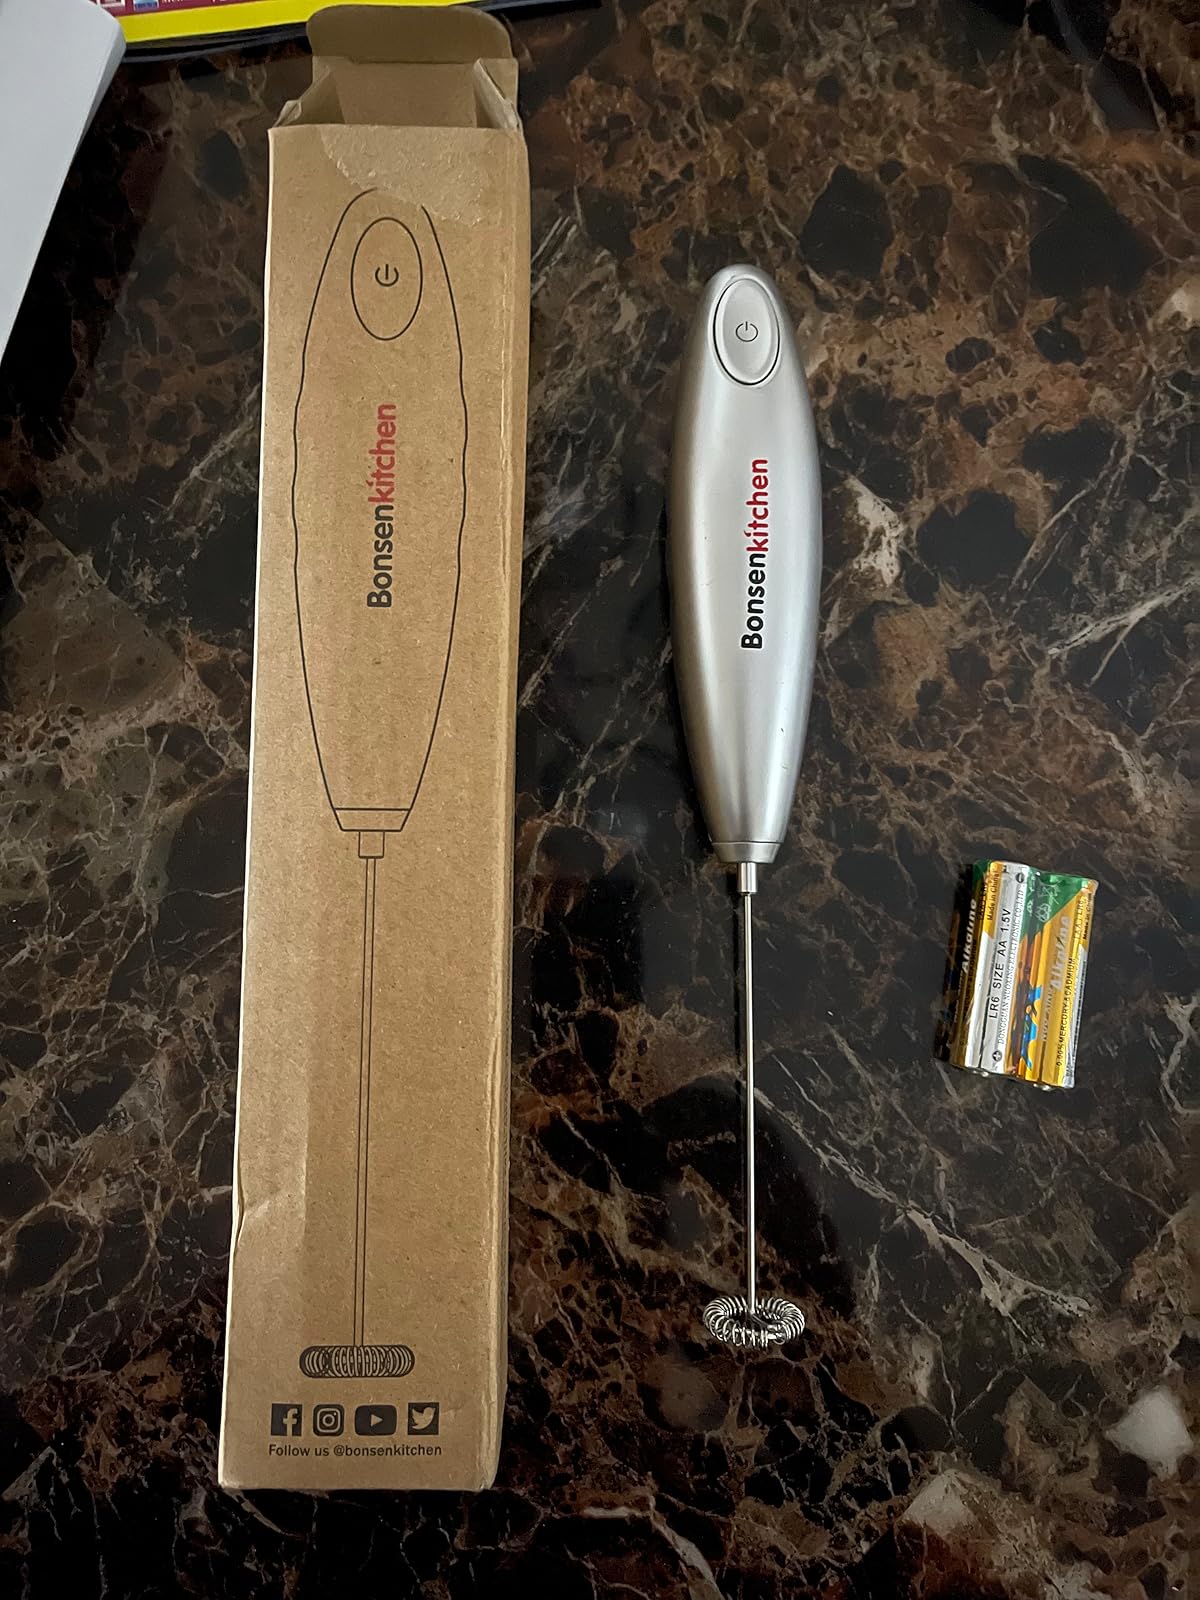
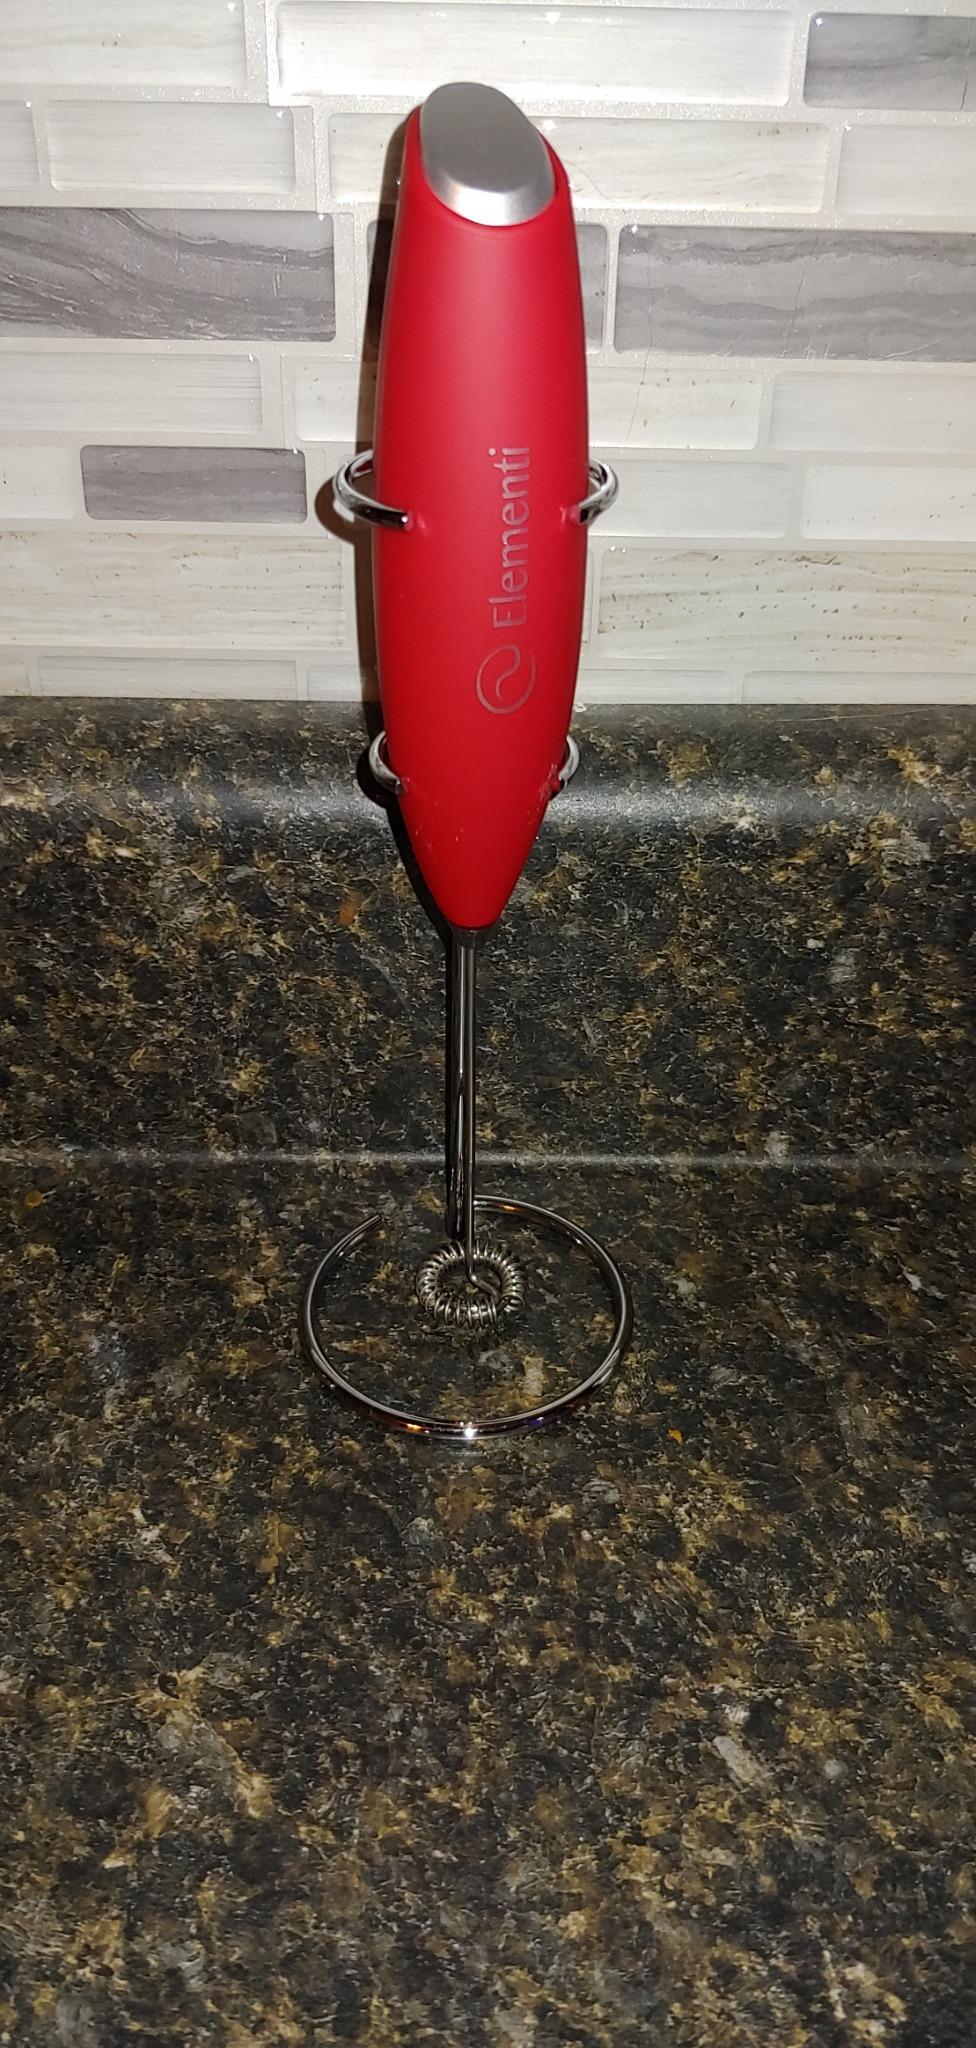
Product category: items_mixer
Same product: no